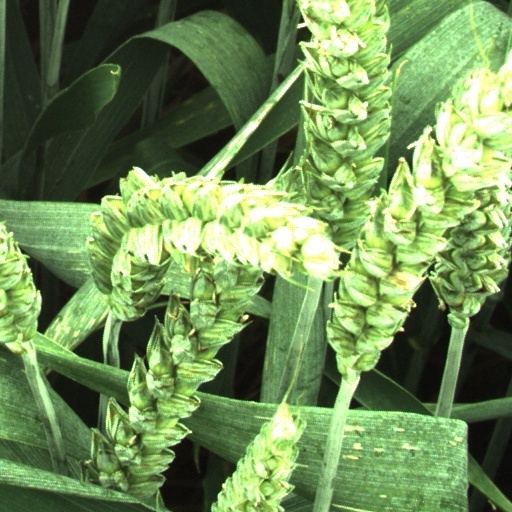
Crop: wheat